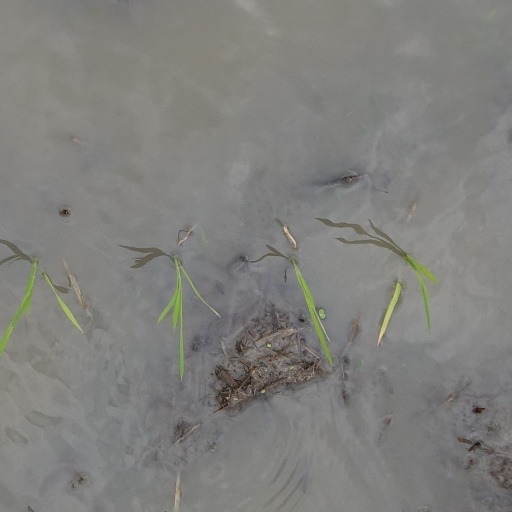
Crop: rice